Air Force Test Center

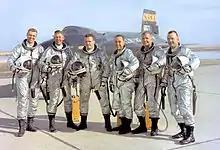
North American X-15A, AF Ser. No. 56-6671, with test pilots at Edwards AFB, California. 56-6671 was extensively damaged during an emergency landing at Edwards AFB on 9 November 1962 with John McKay at the controls. Later modified as an X-15A-2, it is now on display at the NMUSAF at Wright-Patterson AFB, Ohio.

With the transfer of Edwards AFB from Air Materiel Command to the newly created Air Research and Development Command, the postwar 2759th Experimental Wing was inactivated, being replaced by the Air Force Flight Test Center on 25 June 1951.